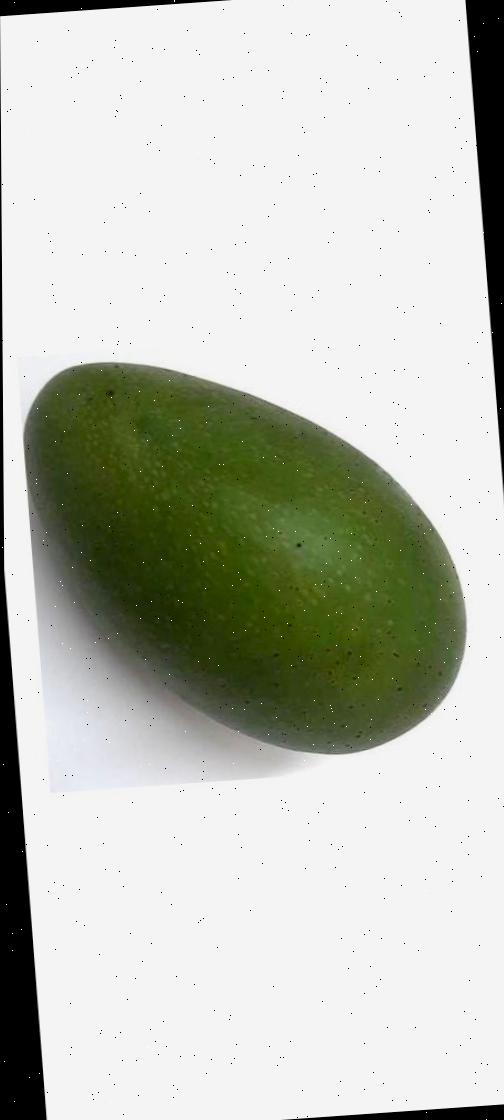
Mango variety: Ashshina Zhinuk